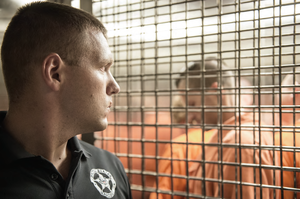
United States Marshals Service / Opgaver
U.S. Marshal bevogter fanger.
United States Marshals Service er en efterforskningstjeneste og forbundspoliti inden for U.S. Department of Justice. Tjenesten blev oprettet af George Washington i 1789 og er dermed den ældste føderale efterforskningstjeneste og forbundspolitienhed i USA.